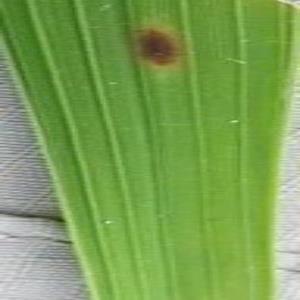
Disease: Brownspot